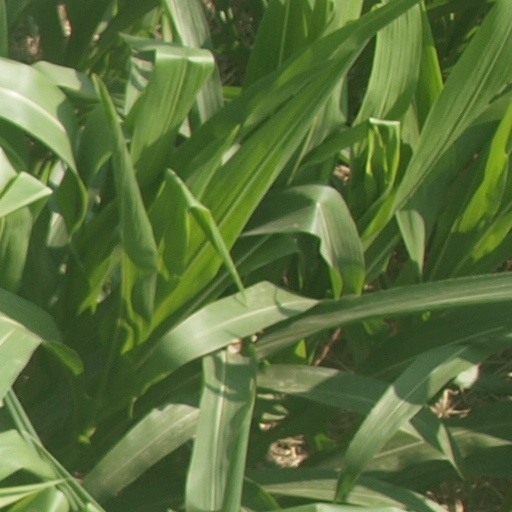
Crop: maize; corn